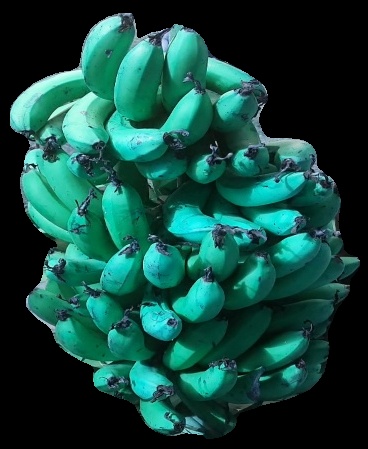
Variety: pachbale
Grade: grade3